Jenaz railway station

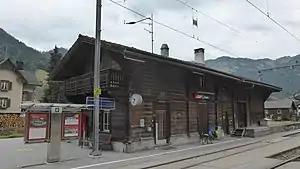
The station building in 2018

Jenaz railway station is a railway station in the municipality of Jenaz, in the Swiss canton of Grisons. It is an intermediate stop on the Rhaetian Railway Landquart–Davos Platz lines.